Havana

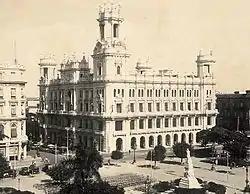
Museo Nacional de Bellas Artes, photo of 1927

The national government assumes all responsibility for education, and there are adequate primary, secondary, and vocational training schools throughout Cuba. The schools are of varying quality and education is free and compulsory at all levels except higher learning, which is also free.